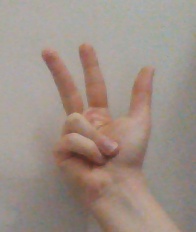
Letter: al